Devon General

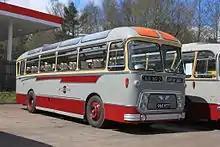
A Grey Cars coach as operated by Devon General in the 1960s

Over the years many rival operators were purchased and their fleets and/or routes were amalgamated into Devon General.